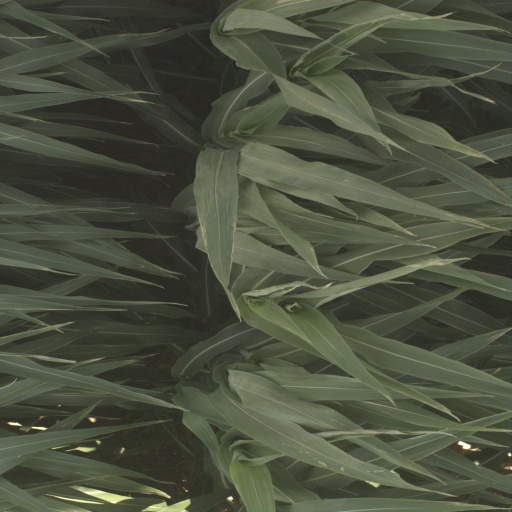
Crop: sorghum